Omar al-Bashir

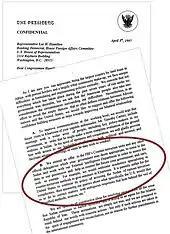
Sudan's offer of and request for counter-terrorism assistance, April 1997

From the early 1990s, after al-Bashir assumed power, Sudan backed Iraq in its invasion of Kuwait and was accused of harboring and providing sanctuary and assistance to Islamic terrorist groups. Carlos the Jackal, Osama bin Laden, Abu Nidal and others labeled "terrorist leaders" by the United States and its allies resided in Khartoum. Sudan's role in the Popular Arab and Islamic Congress (PAIC), spearheaded by Hassan al-Turabi, represented a matter of great concern to the security of American officials and dependents in Khartoum, resulting in several reductions and evacuations of American personnel from Khartoum in the early to mid 1990s.